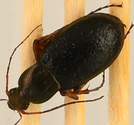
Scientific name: Chlaenius aestivus
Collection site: Smithsonian Conservation Biology Institute NEON (SCBI), plot SCBI_008